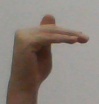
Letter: khaa